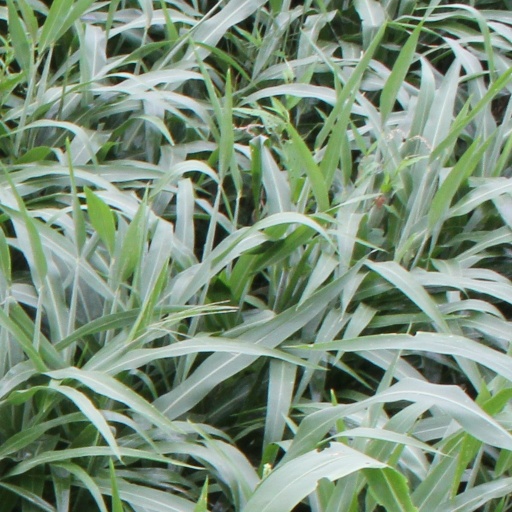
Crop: sorghum